Macroom

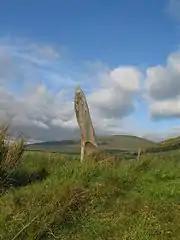
The area around Macroom contains a number of Stone Age megaliths. This standing stone is part of a 3500-year-old complex in Knocknakilla between Macroom and Millstreet

Macroom began as a meeting place for the druids of Munster. It is first mentioned is in 6th-century records, and the immediate area hosted a major battle involving the Irish king Brian Boru. During the Middle Ages, the town was invaded by a succession of warring clans, including the Murcheatach Uí Briain and Richard de Cogan families. In the early modern period the MacCarthys took control and later the area found prosperity via milling. The MacCarthys built a series of tower houses, some of which survive. The family lost influence during the Williamite wars of the 1690s, after which authority over the town castle waxed and waned between the MacCarthys and a number of Anglo-Irish families.